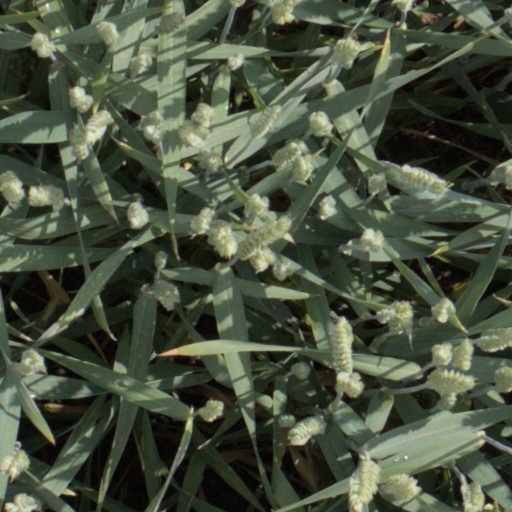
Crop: wheat